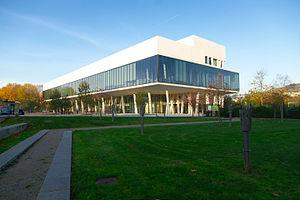
Pôle culturel Grammont
Rouen [ʁwɑ̃] est une commune du Nord-Ouest de la France traversée par la Seine. Préfecture du département de la Seine-Maritime, elle est le chef-lieu de la Normandie réunifiée après avoir été, jusqu'en 2015, celui de la Haute-Normandie.
Les bibliothèques de la ville de Rouen sont organisées et gérées au sein de deux réseaux bien distincts comme le réseau municipal et le réseau des universités. La plus vieille de ces bibliothèques ouvre ses portes en 1809, la plus récente date de 2011.